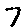
Label: 7